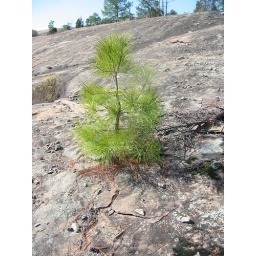
Some kind of way this pine tree took root in the rock!